Psychological operations (United States)

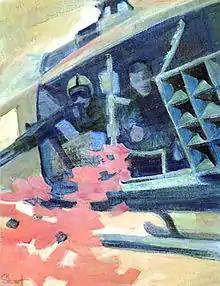
Chieu Hoi Mission by Craig L. Stewart, U. S. Army Vietnam Combat Artists Team IX (CAT IX 1969–70). Painting shows army soldiers airdropping Psy Op leaflets during the Vietnam War.

The 4th Psychological Operations Group (Airborne), based at Fort Bragg, was historically the only active duty PSYOP unit remaining in the United States Army following the close of the Vietnam War, until the August 26th, 2011 activation of 8th Psychological Operations Group (Airborne). The 2nd and the 7th Psychological Operations Groups are in the Army Reserve.